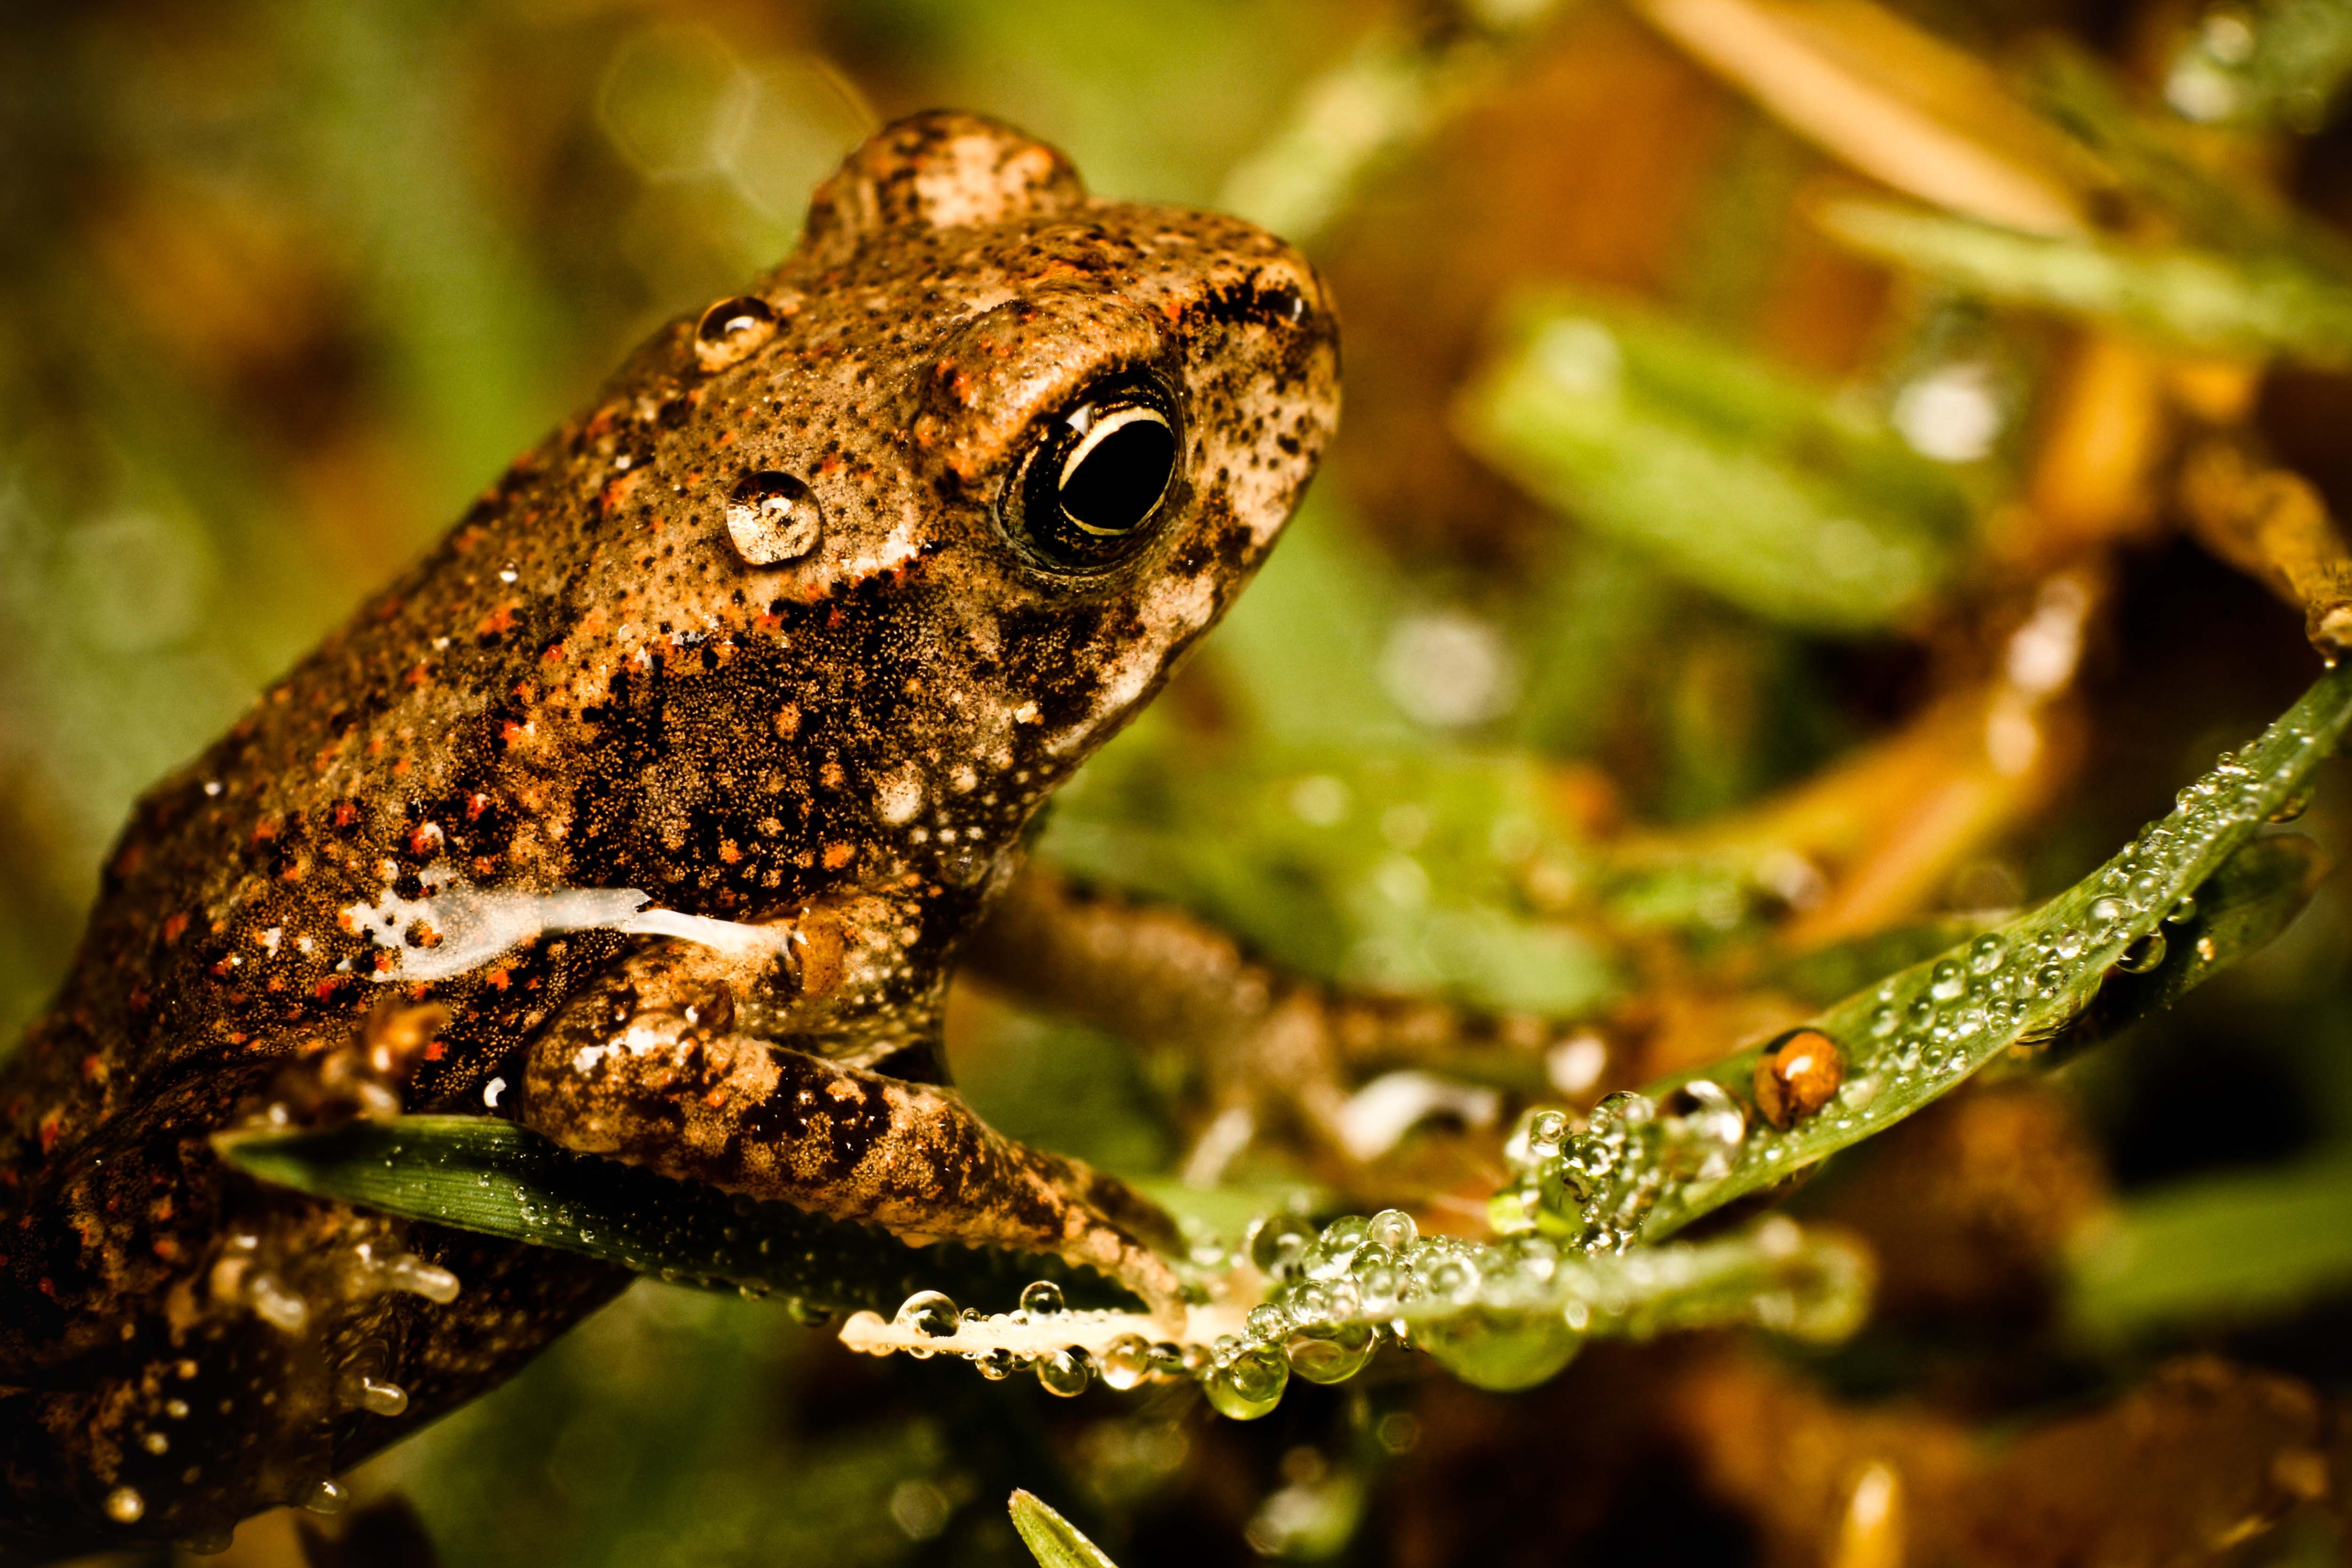
nature, animal, wildlife, environment, green, macro, sitting, natural, small, frog, toad, reptile, amphibian, colorful, close, baby, fauna, miniature, tree frog, close up, treefrog, eye, tiny, little, vertebrate, mini, common, vibrant, macro photography, bullfrog, ranidae